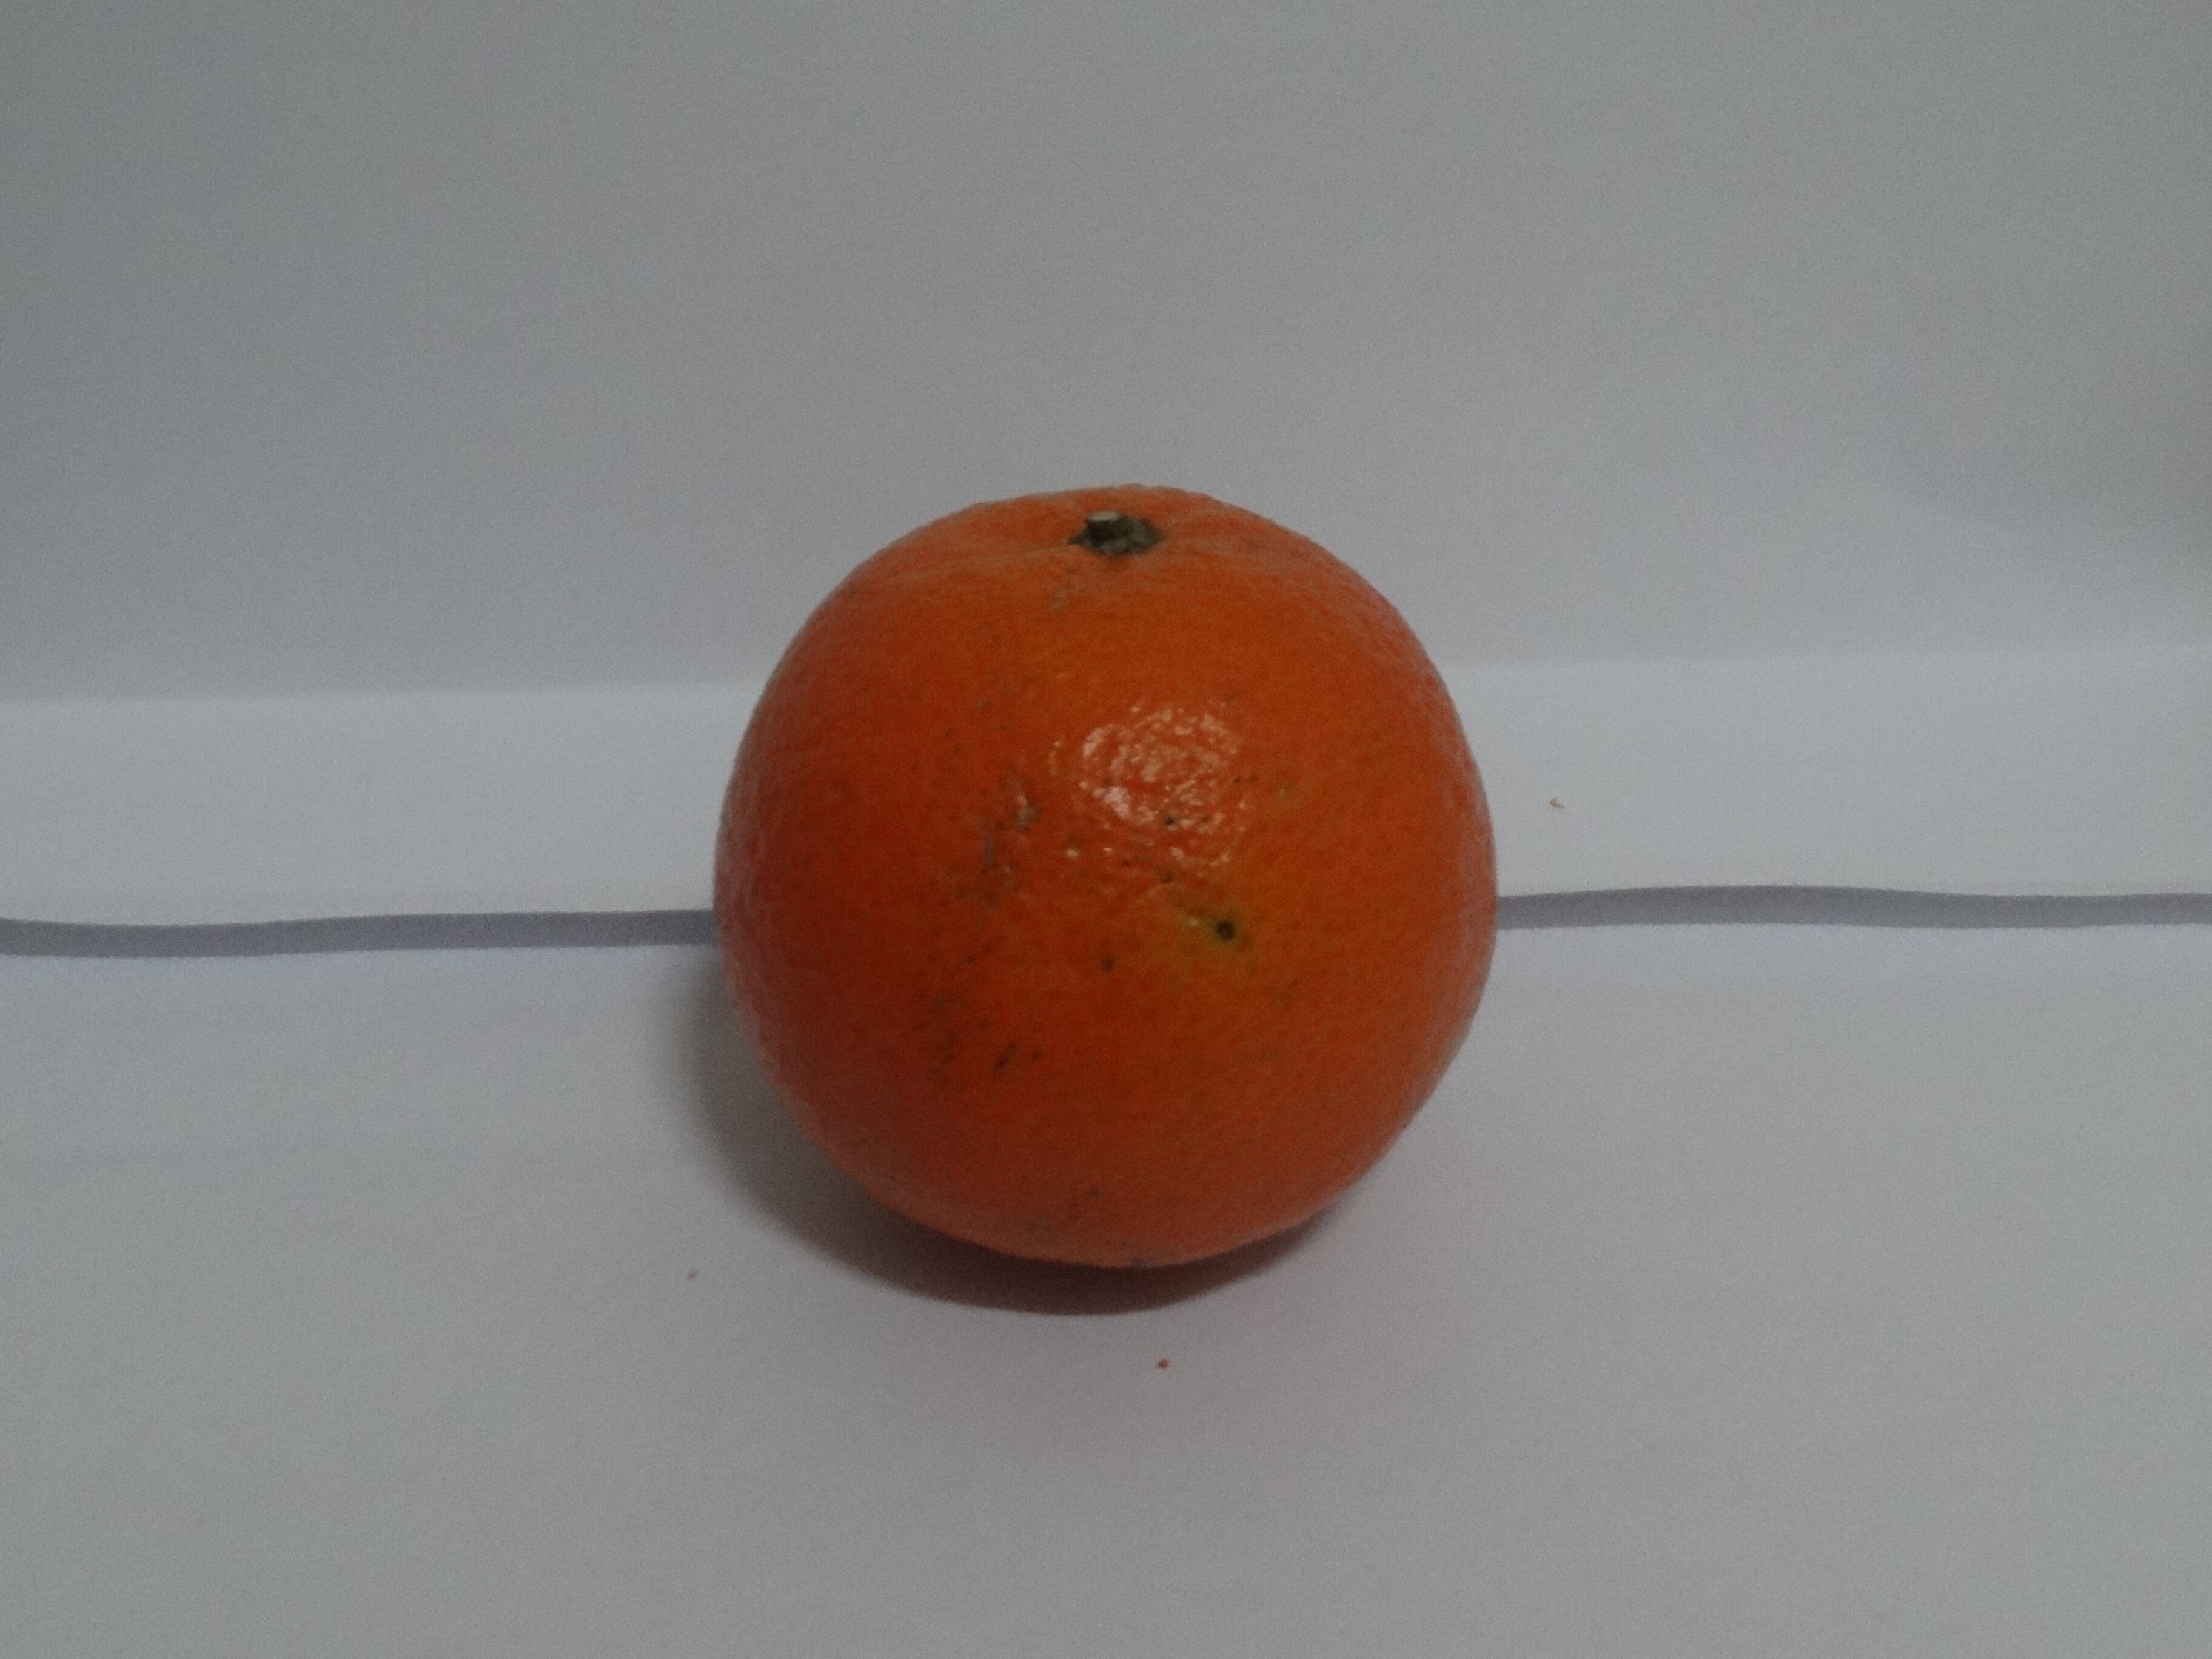
Citrus fruit variety: tankan